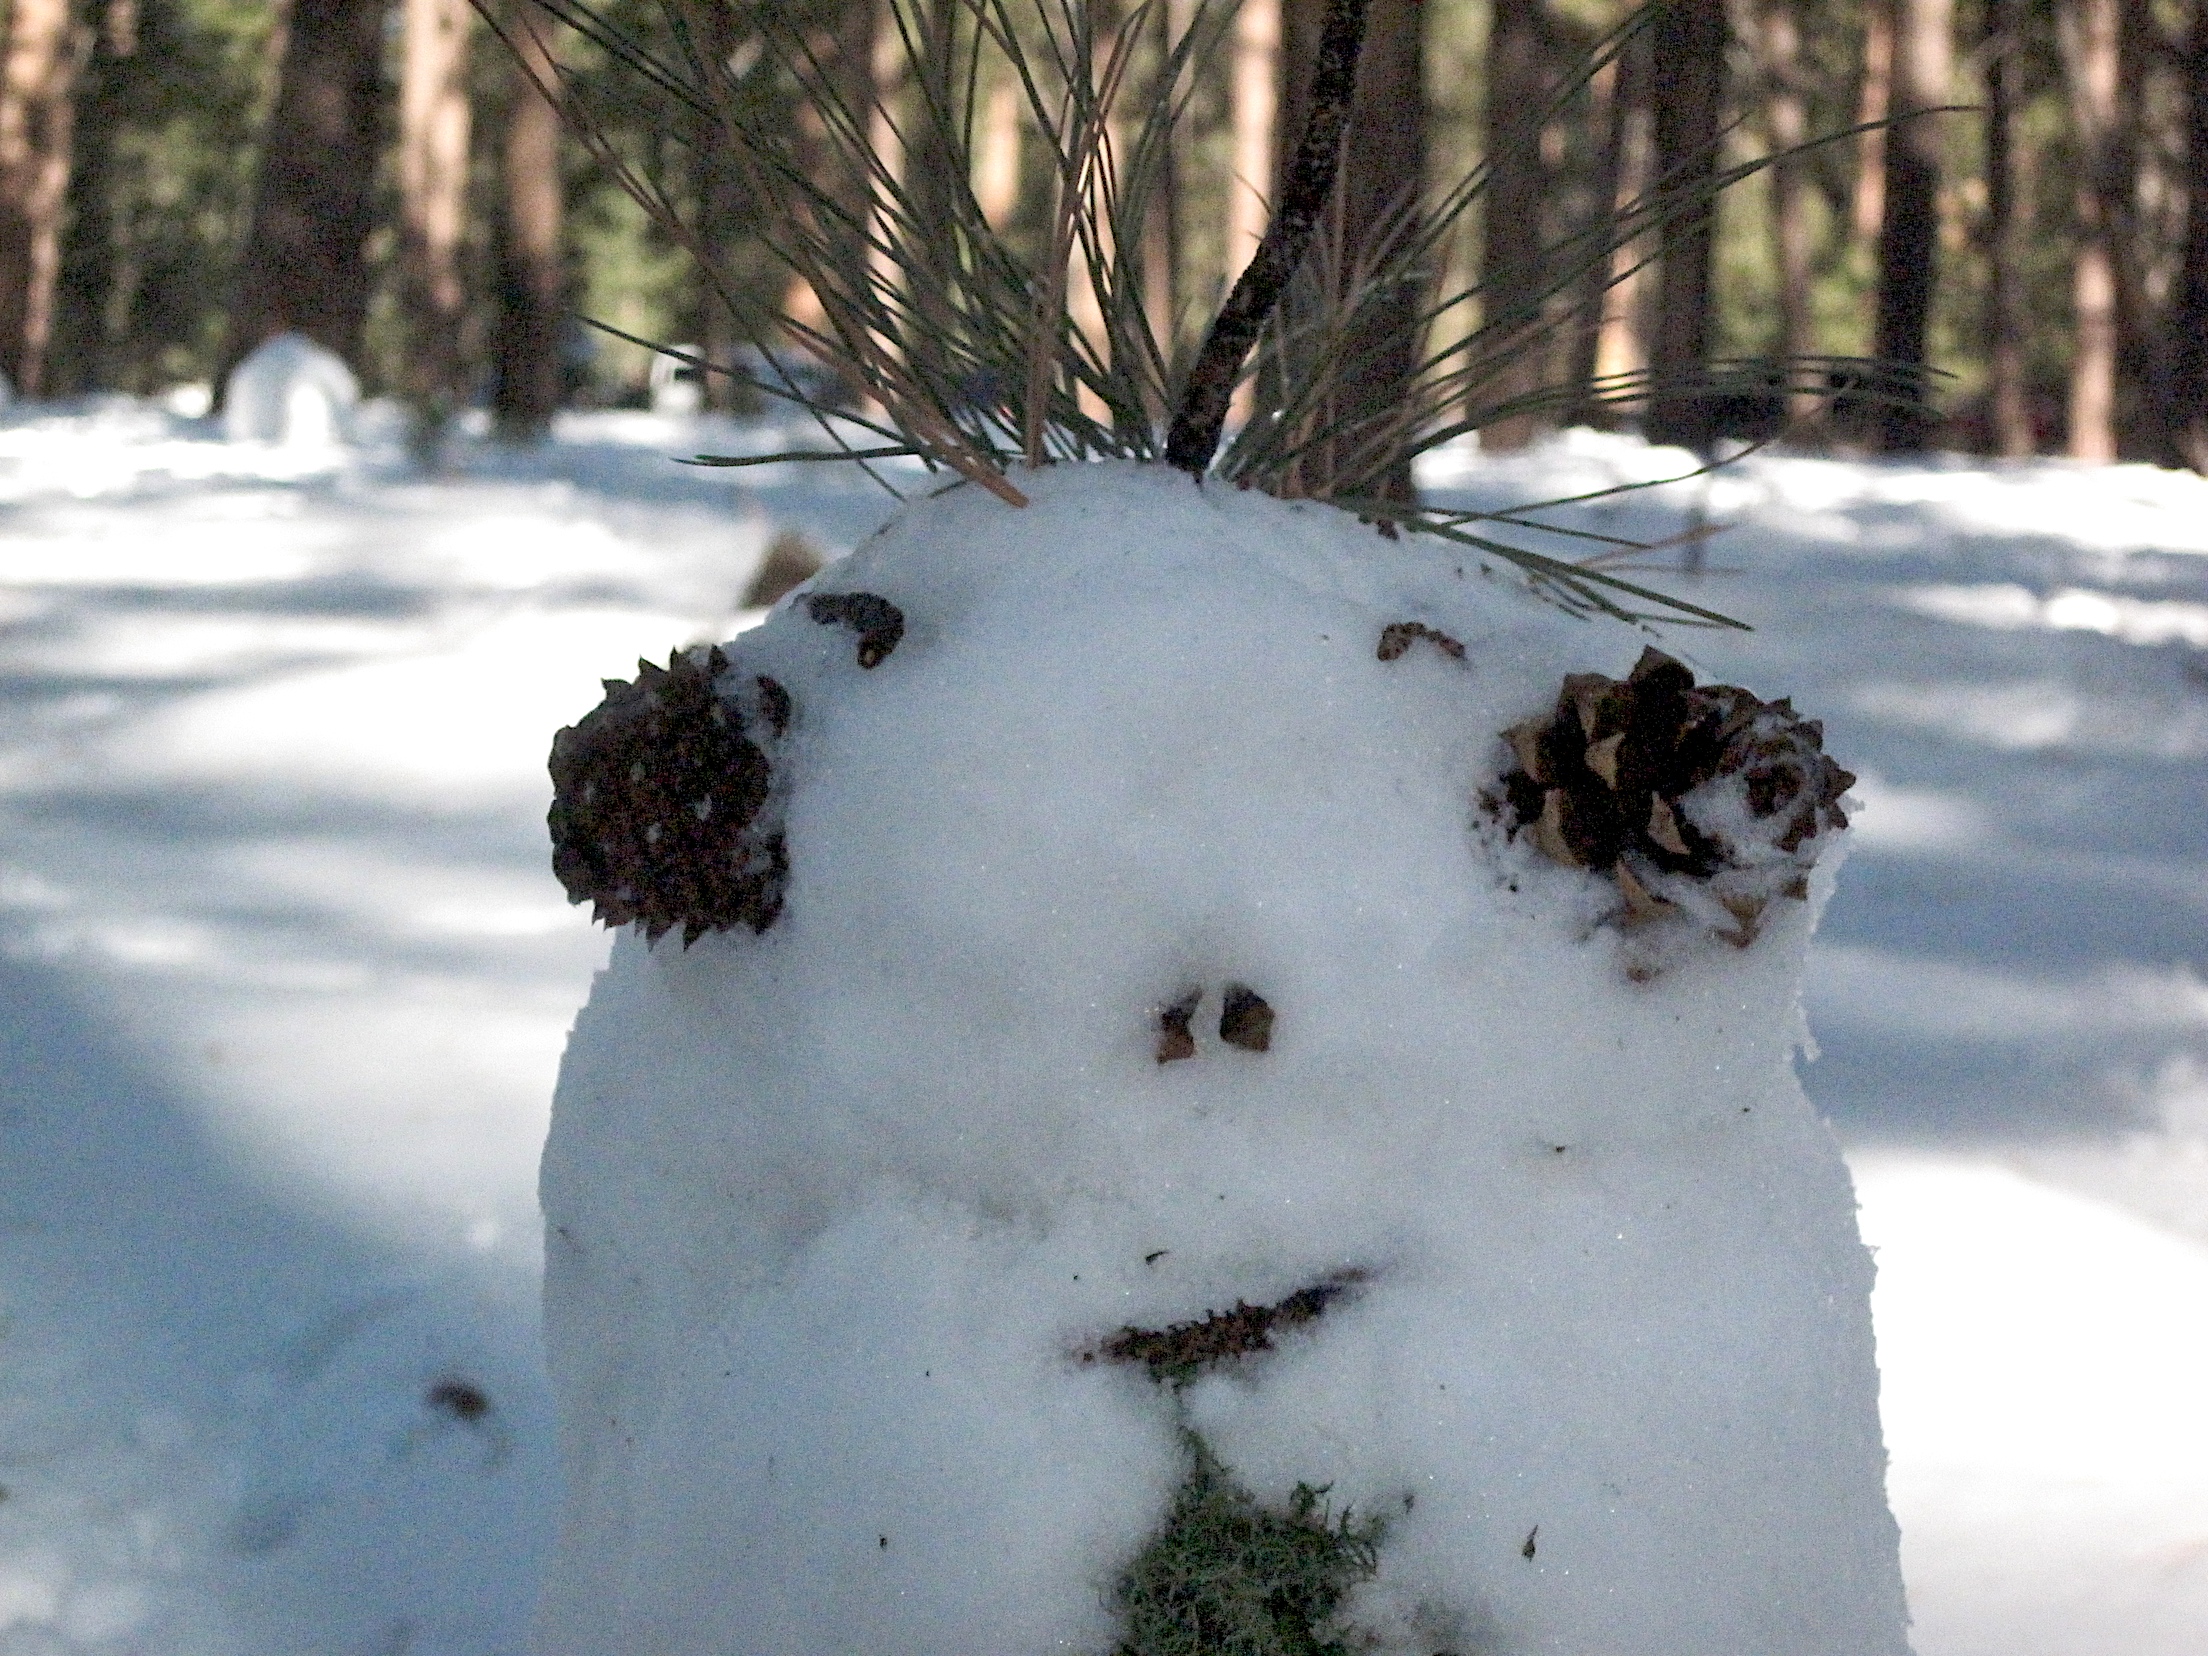
tree, snow, winter, weather, season, snowman, blizzard, freezing, winter storm